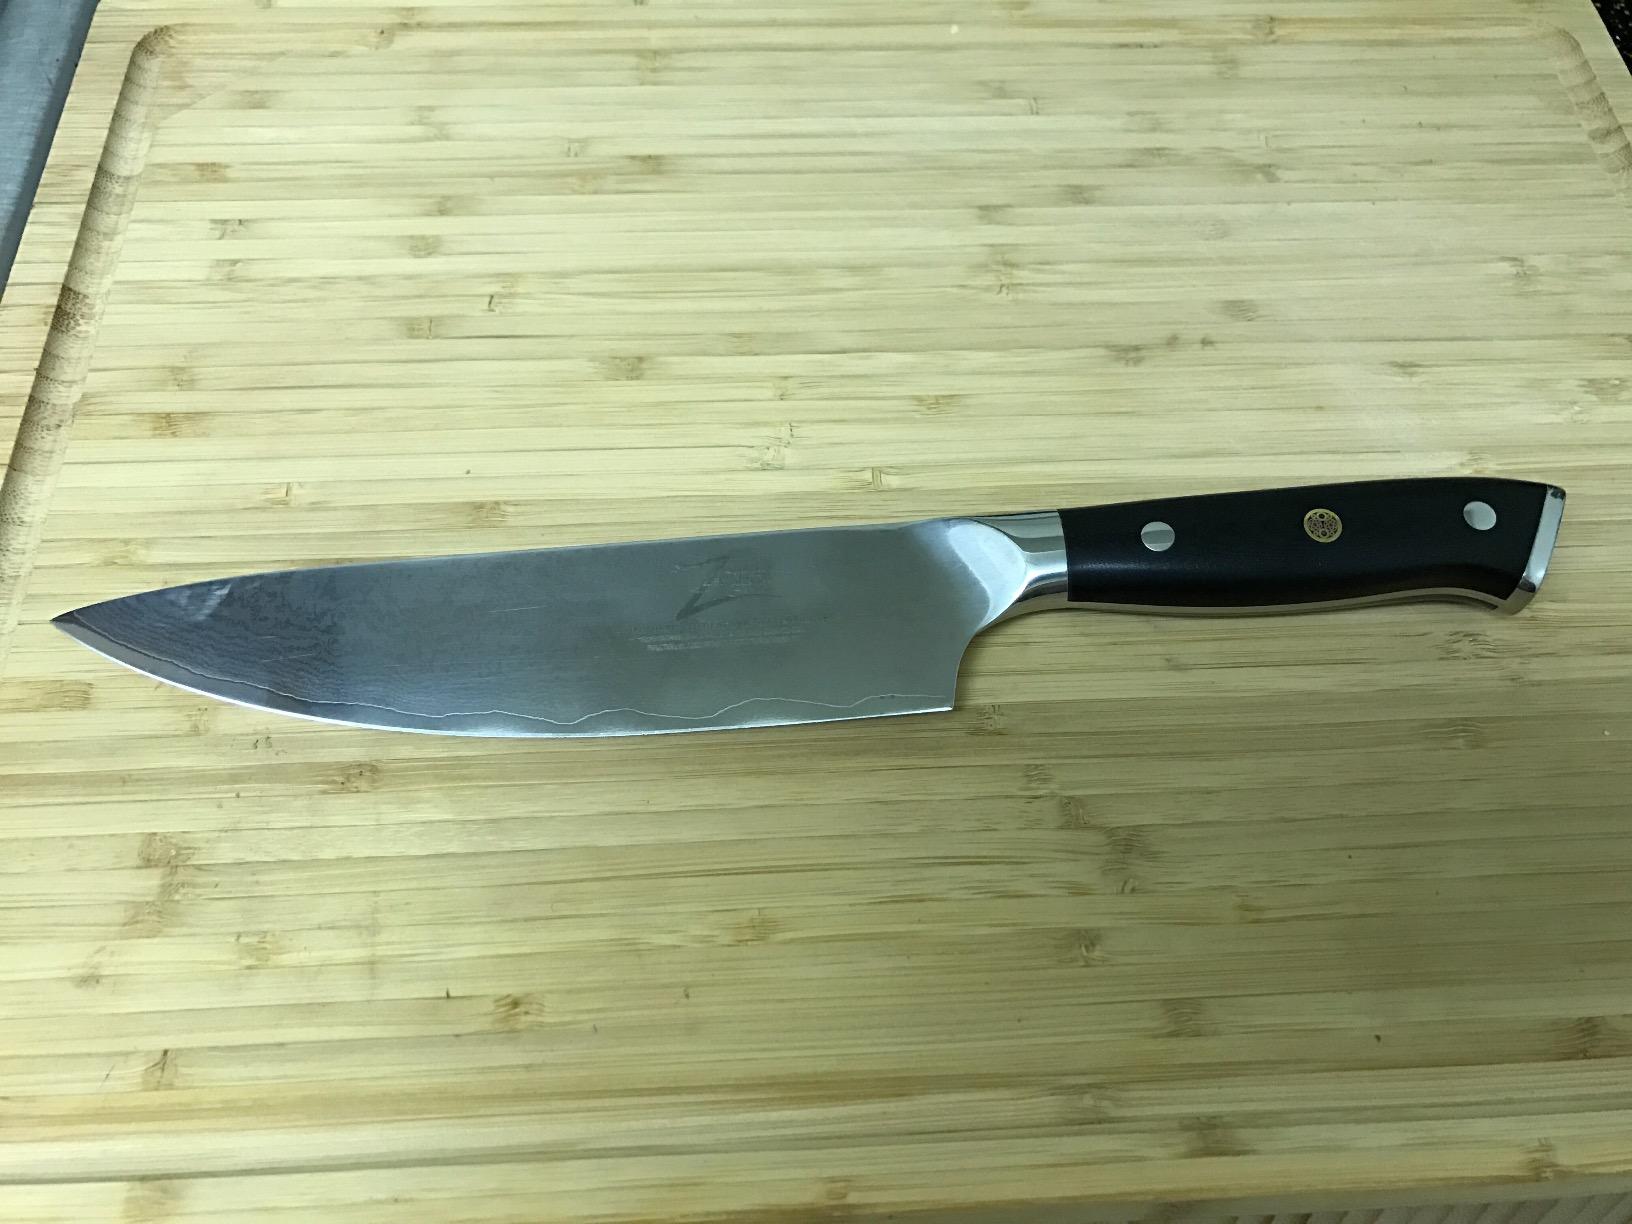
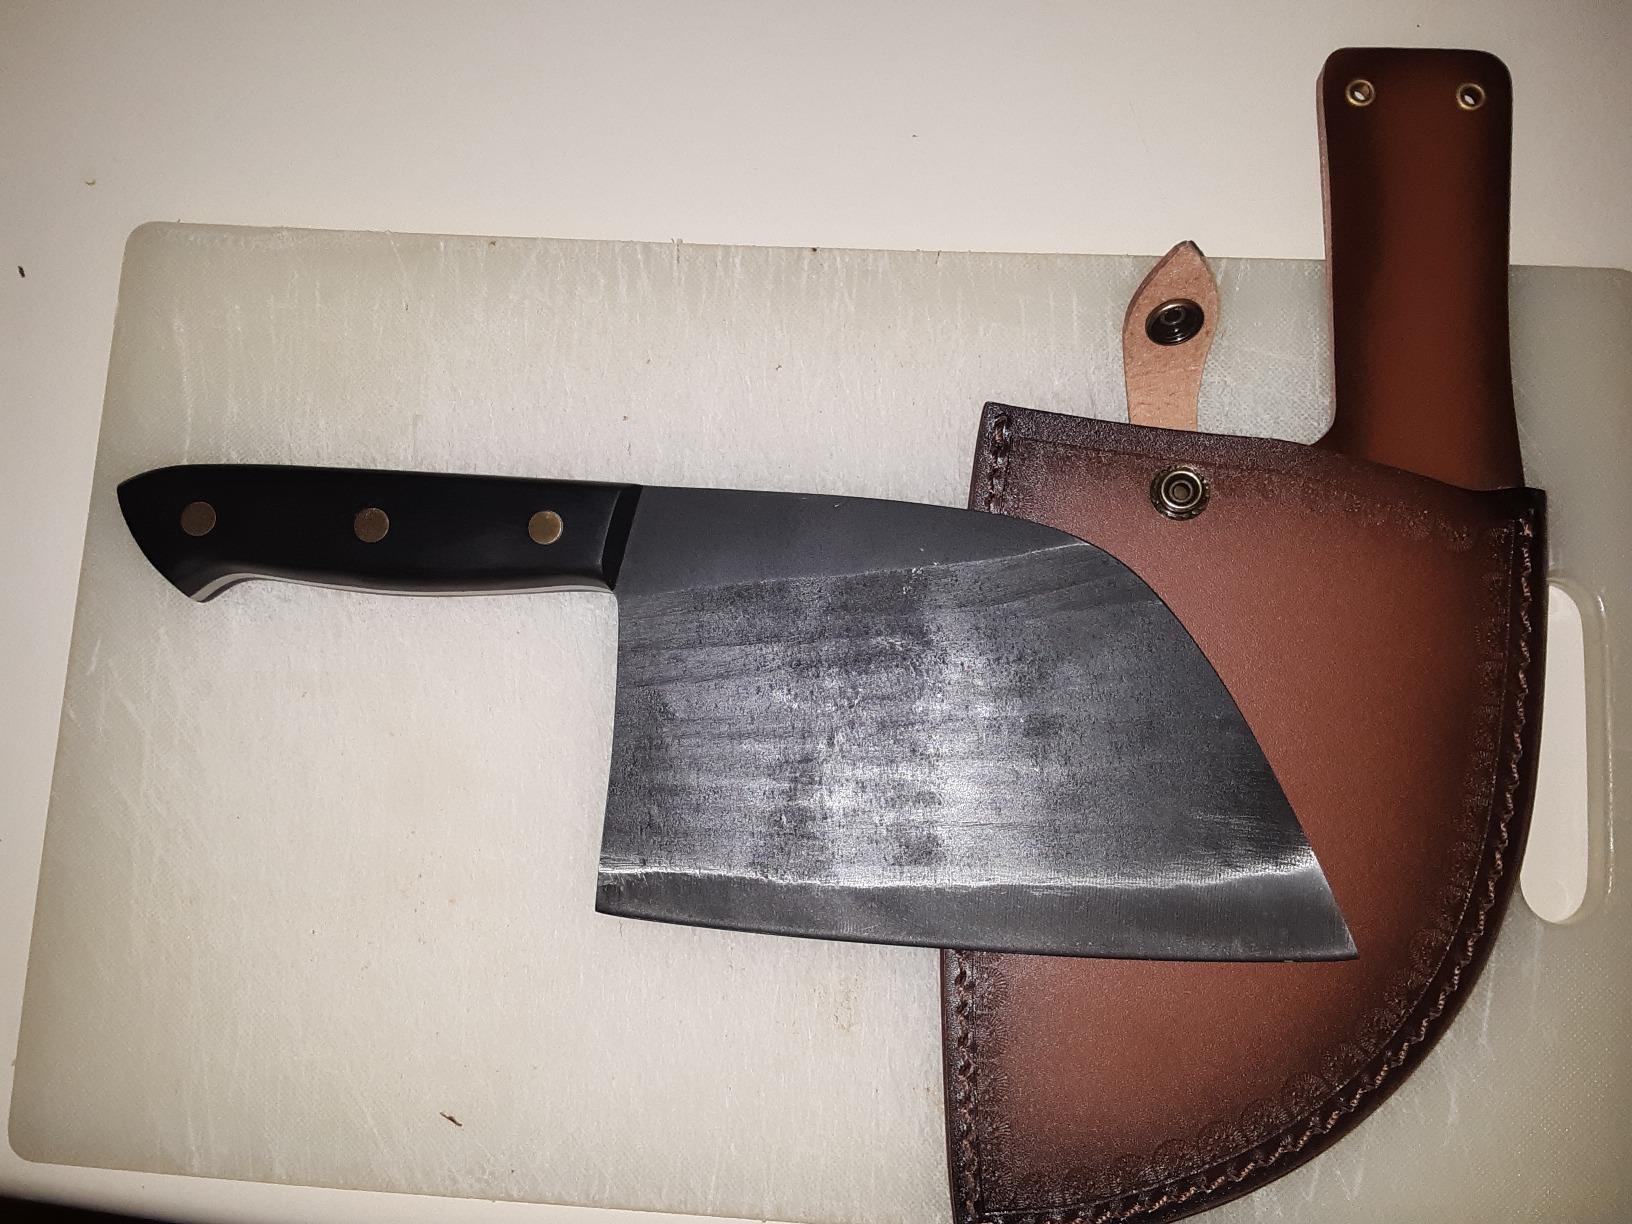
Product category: items_knife
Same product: no